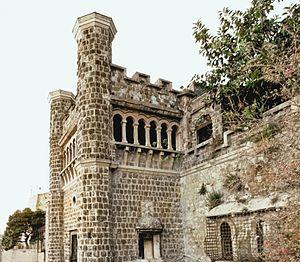
La villa Ebe est un bâtiment néo-gothique situé à l'ouest du mont Echia à Naples, au-dessus des anciennes rampes de Pizzofalcone, dans le quartier de San Ferdinando.